Japan Weather Association

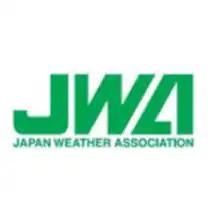
Logo of Japan Weather Association

Japan Weather Association is a Japanese weather forecasting company founded in 1950. The company owns the tenki.jp web portal since 1997, which until 2002 was limited to climate and disaster information.